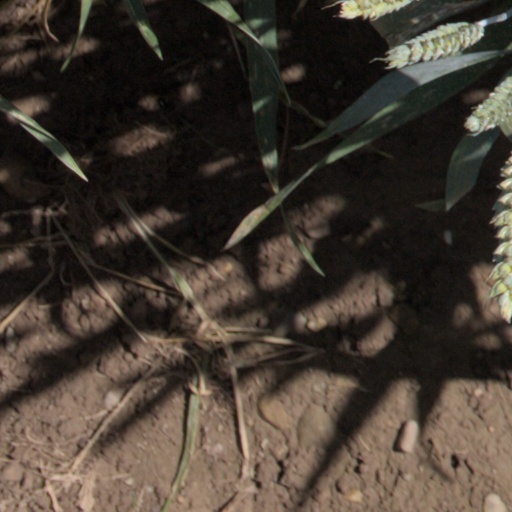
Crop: wheat